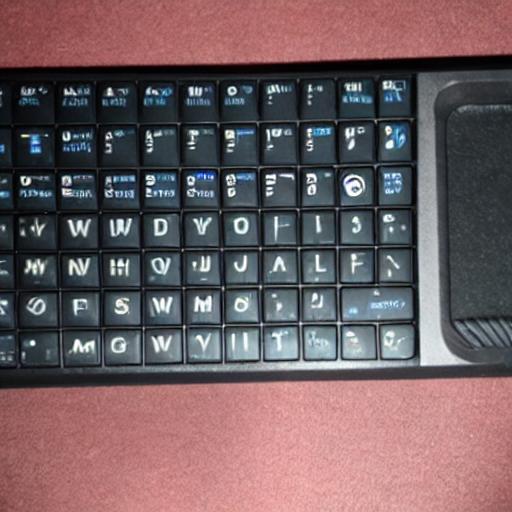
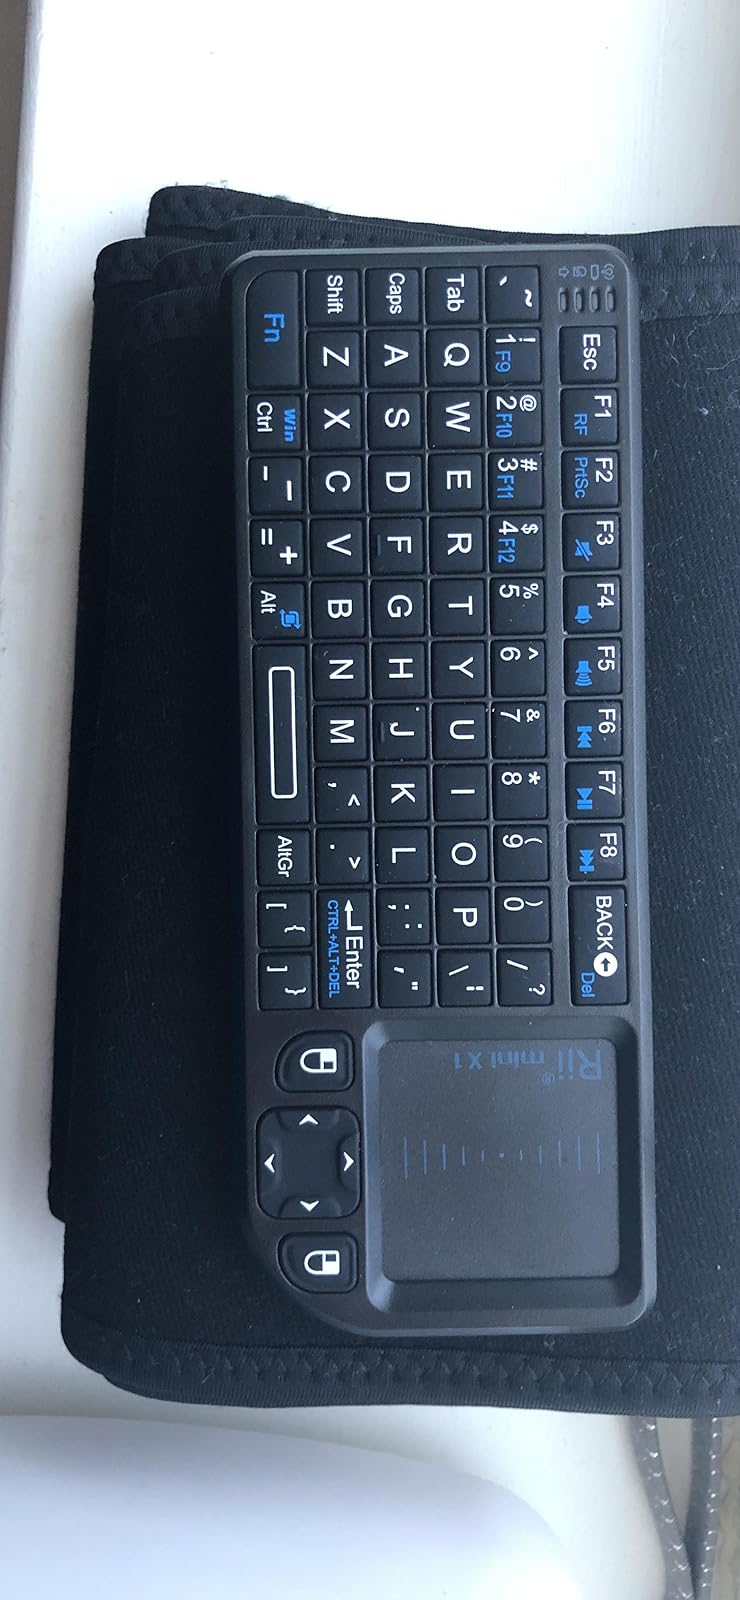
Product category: keyboard
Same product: no